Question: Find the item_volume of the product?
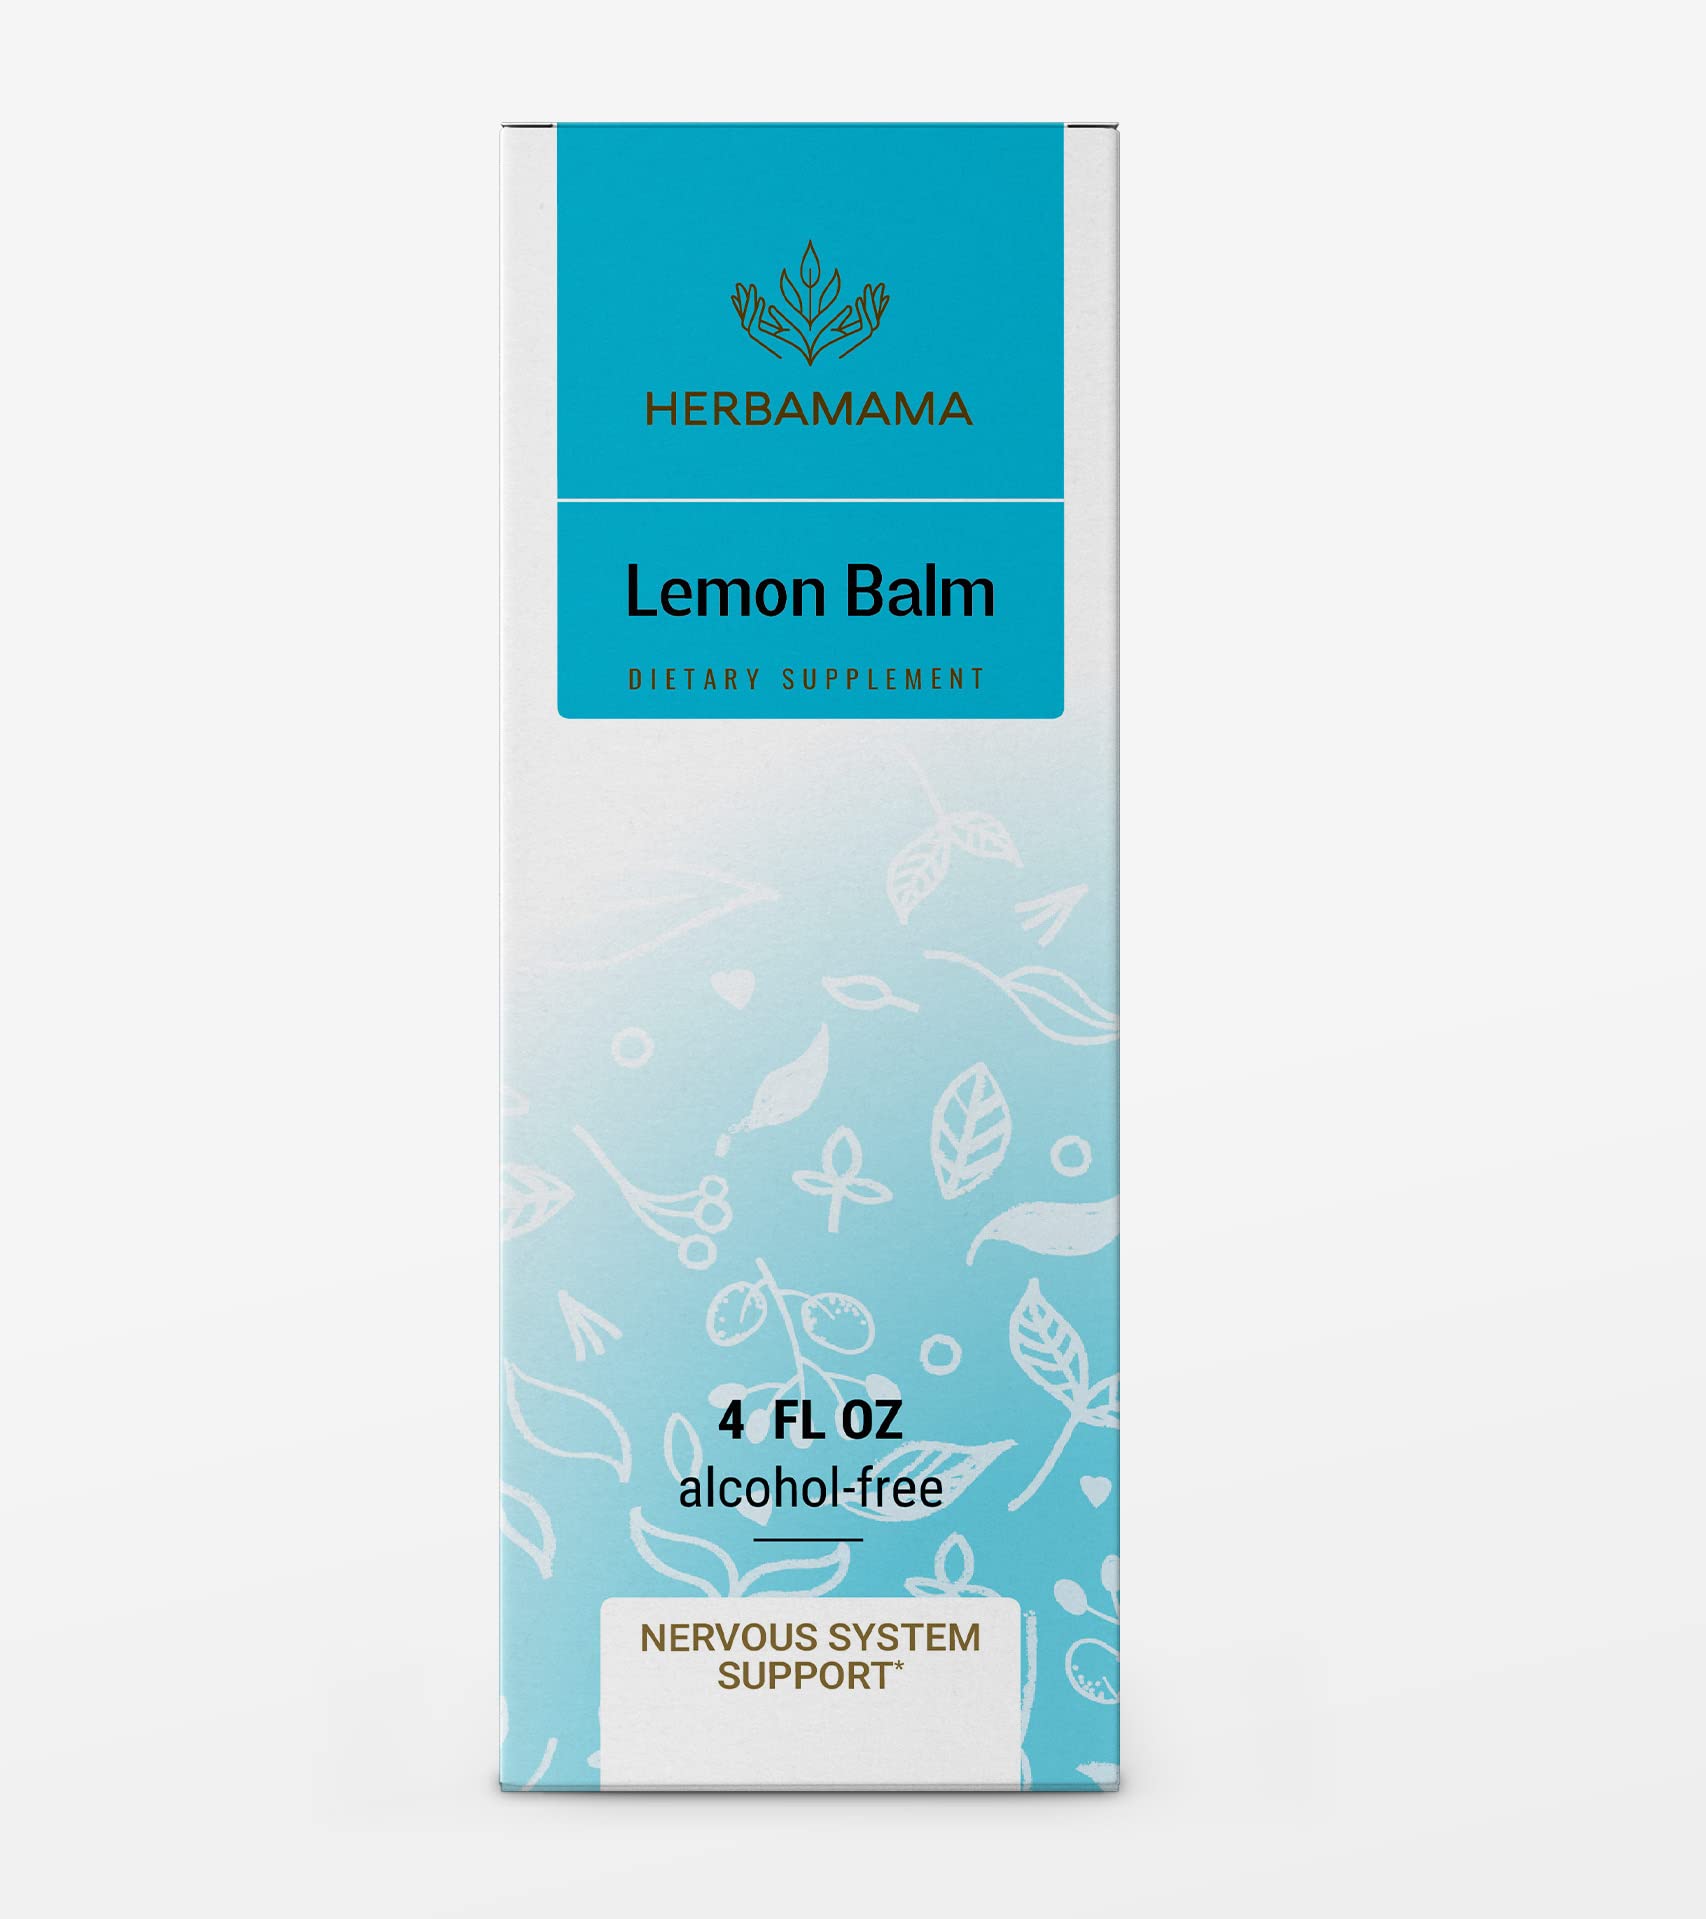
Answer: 4.0 fluid ounce